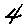
Label: 4